Palli Samgathana Vibhaga

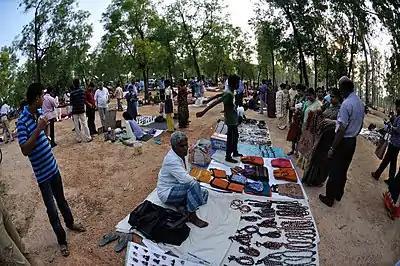
Local village handicrafts at the Saturday Haat at Sonajhuri

"NIFT, the nation-level textile organisation has been working on this model and a good number of NGOs are also coming forward for utilising these rich resource of skilled artisans. These products fortunately earned reputation not only in the local and national markets, emporiums, shops and exhibitions but they are also exported outside to attract a special focus on ladies and gents fashion statements.